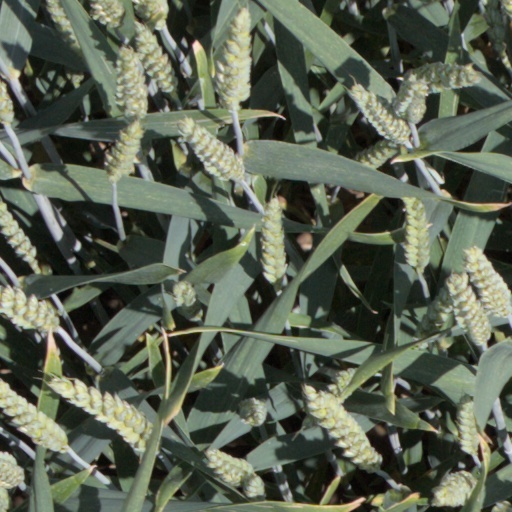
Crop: wheat